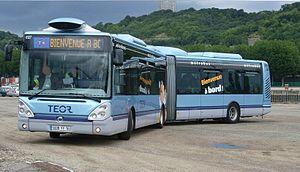
TEOR 4 TCAR
Les Irisbus Citelis et Crealis sont une gamme d'autobus urbains construits et commercialisés par Irisbus de 2005 à 2015.